Question: What is the man holding?
Tambaya: Me mutumin ke riƙe dashi?
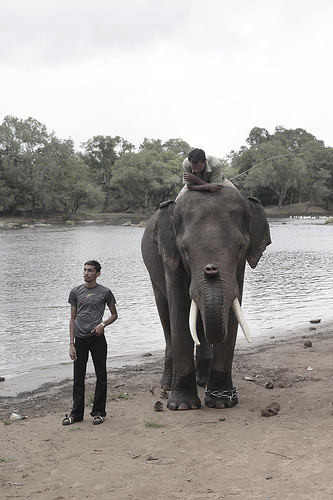
Answer: A switch.
Amsa: Abun chanji.